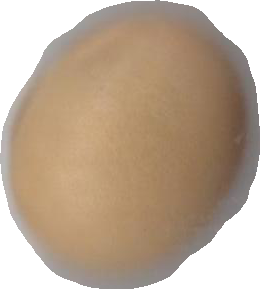
Variety: Dega